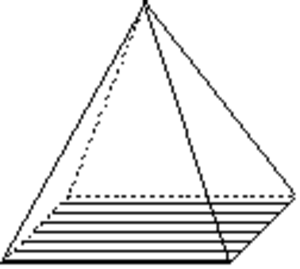
Une forme cristalline est un ensemble de faces d'un cristal qui sont dans un rapport de symétrie, c'est-à-dire qui sont équivalentes entre elles par l'application d'opérations d'un groupe ponctuel de symétrie. Une forme est indiquée par les indices de Miller d'une de ses faces, de préférence celle qui a les valeurs les plus positives. Les indices d'une forme sont écrits entre accolades : {hkl}.